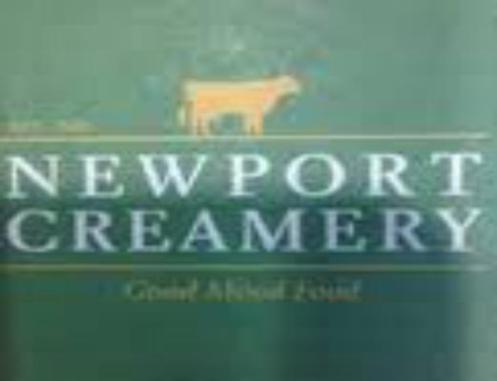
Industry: Food